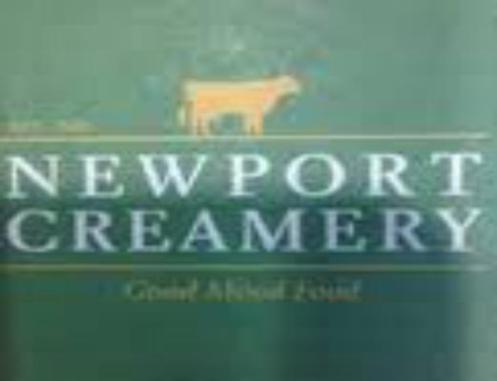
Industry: Food